Stanislav Aseyev

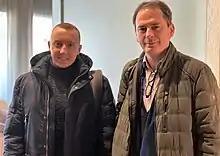
Aseyev with Christo Grozev

One and a half years after his release from Izolyatsia prison, Aseyev found out that the chief commandant of the prison - Denis Kulikovsky aka Palych - was living freely in Kyiv. Together with Christo Grozev and retired Ukrainian special services colonel Roman Chervinsky, Aseyev conducted an investigation that led to the discovery of Palych's address in Kyiv and his arrest by the Security Service of Ukraine.